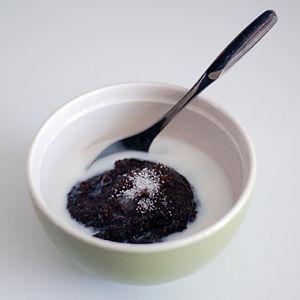
Mämmi est un dessert de Pâques traditionnel finlandais.